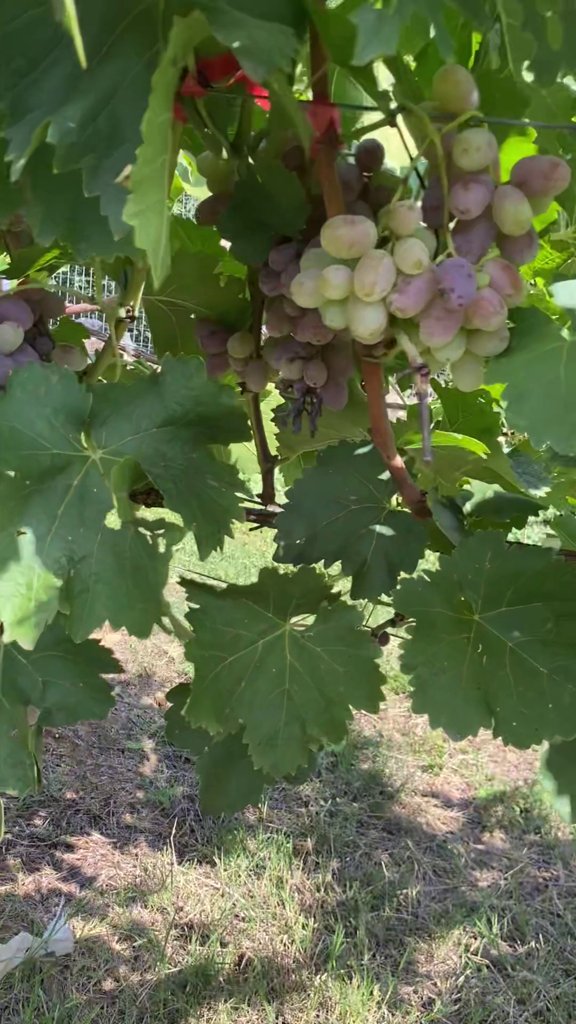
Berries visible: 73
Grape clusters: 3